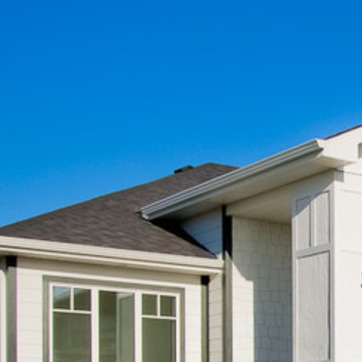
Material: other